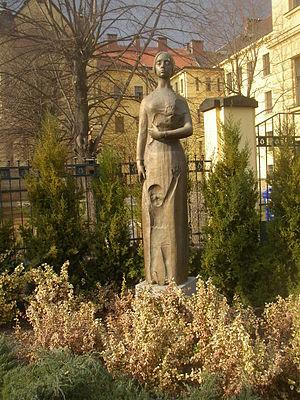
Marie Uchytilová-Kucova, née le 17 janvier 1924 à Královice et morte le 16 novembre 1989 à Prague, est une sculptrice tchécoslovaque.